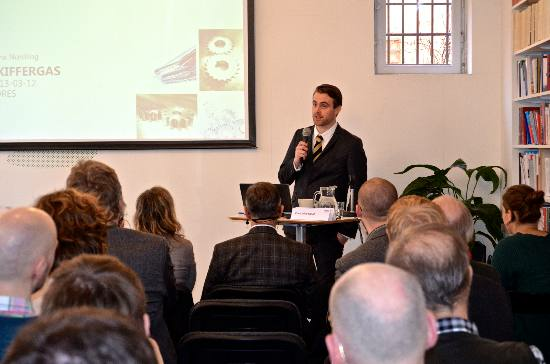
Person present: Yes